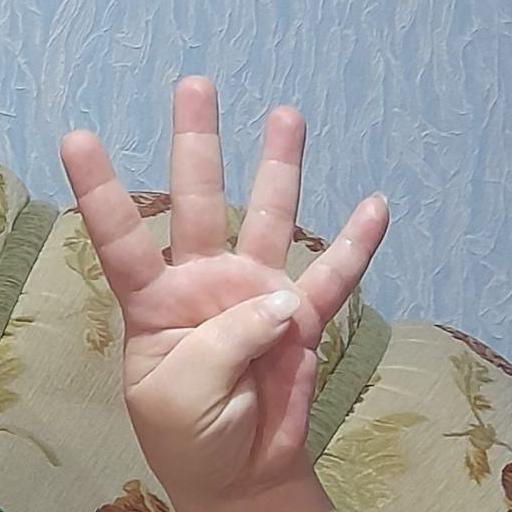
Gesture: four